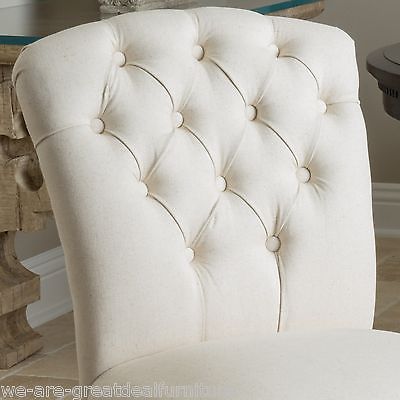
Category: chair